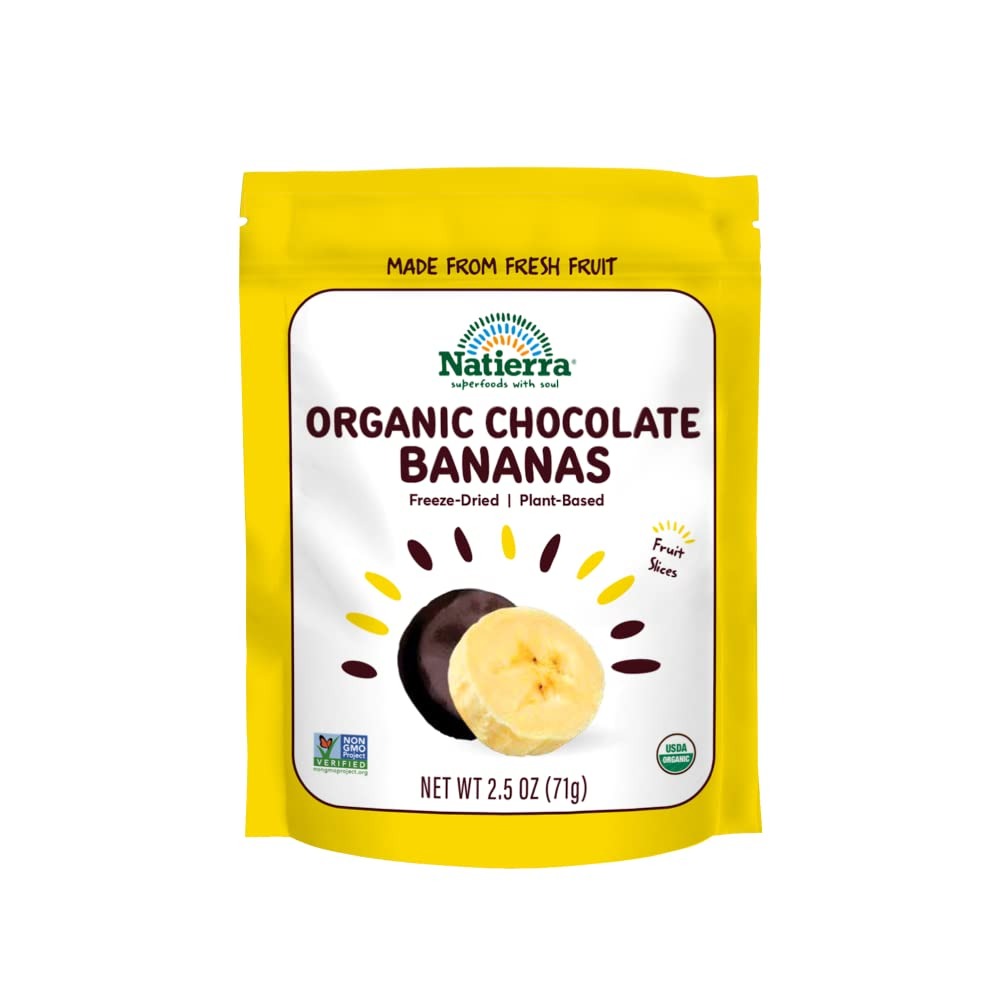
Item Name: NATIERRA Organic Freeze-Dried Chocolate Bananas | Non-GMO & USDA Organic | 2.5 Ounce (Pack of 1)
Bullet Point 1: USDA Organic
Bullet Point 2: Non-GMO Verified
Bullet Point 3: Vegan
Bullet Point 4: A customer favorite, freeze-dried Banana is covered with decadent dark chocolate form the Amazon Rainforest.
Value: 2.5
Unit: Ounce

Price: 5.68